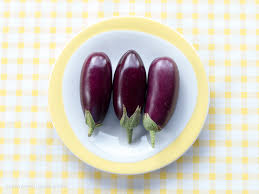
Waste category: biological